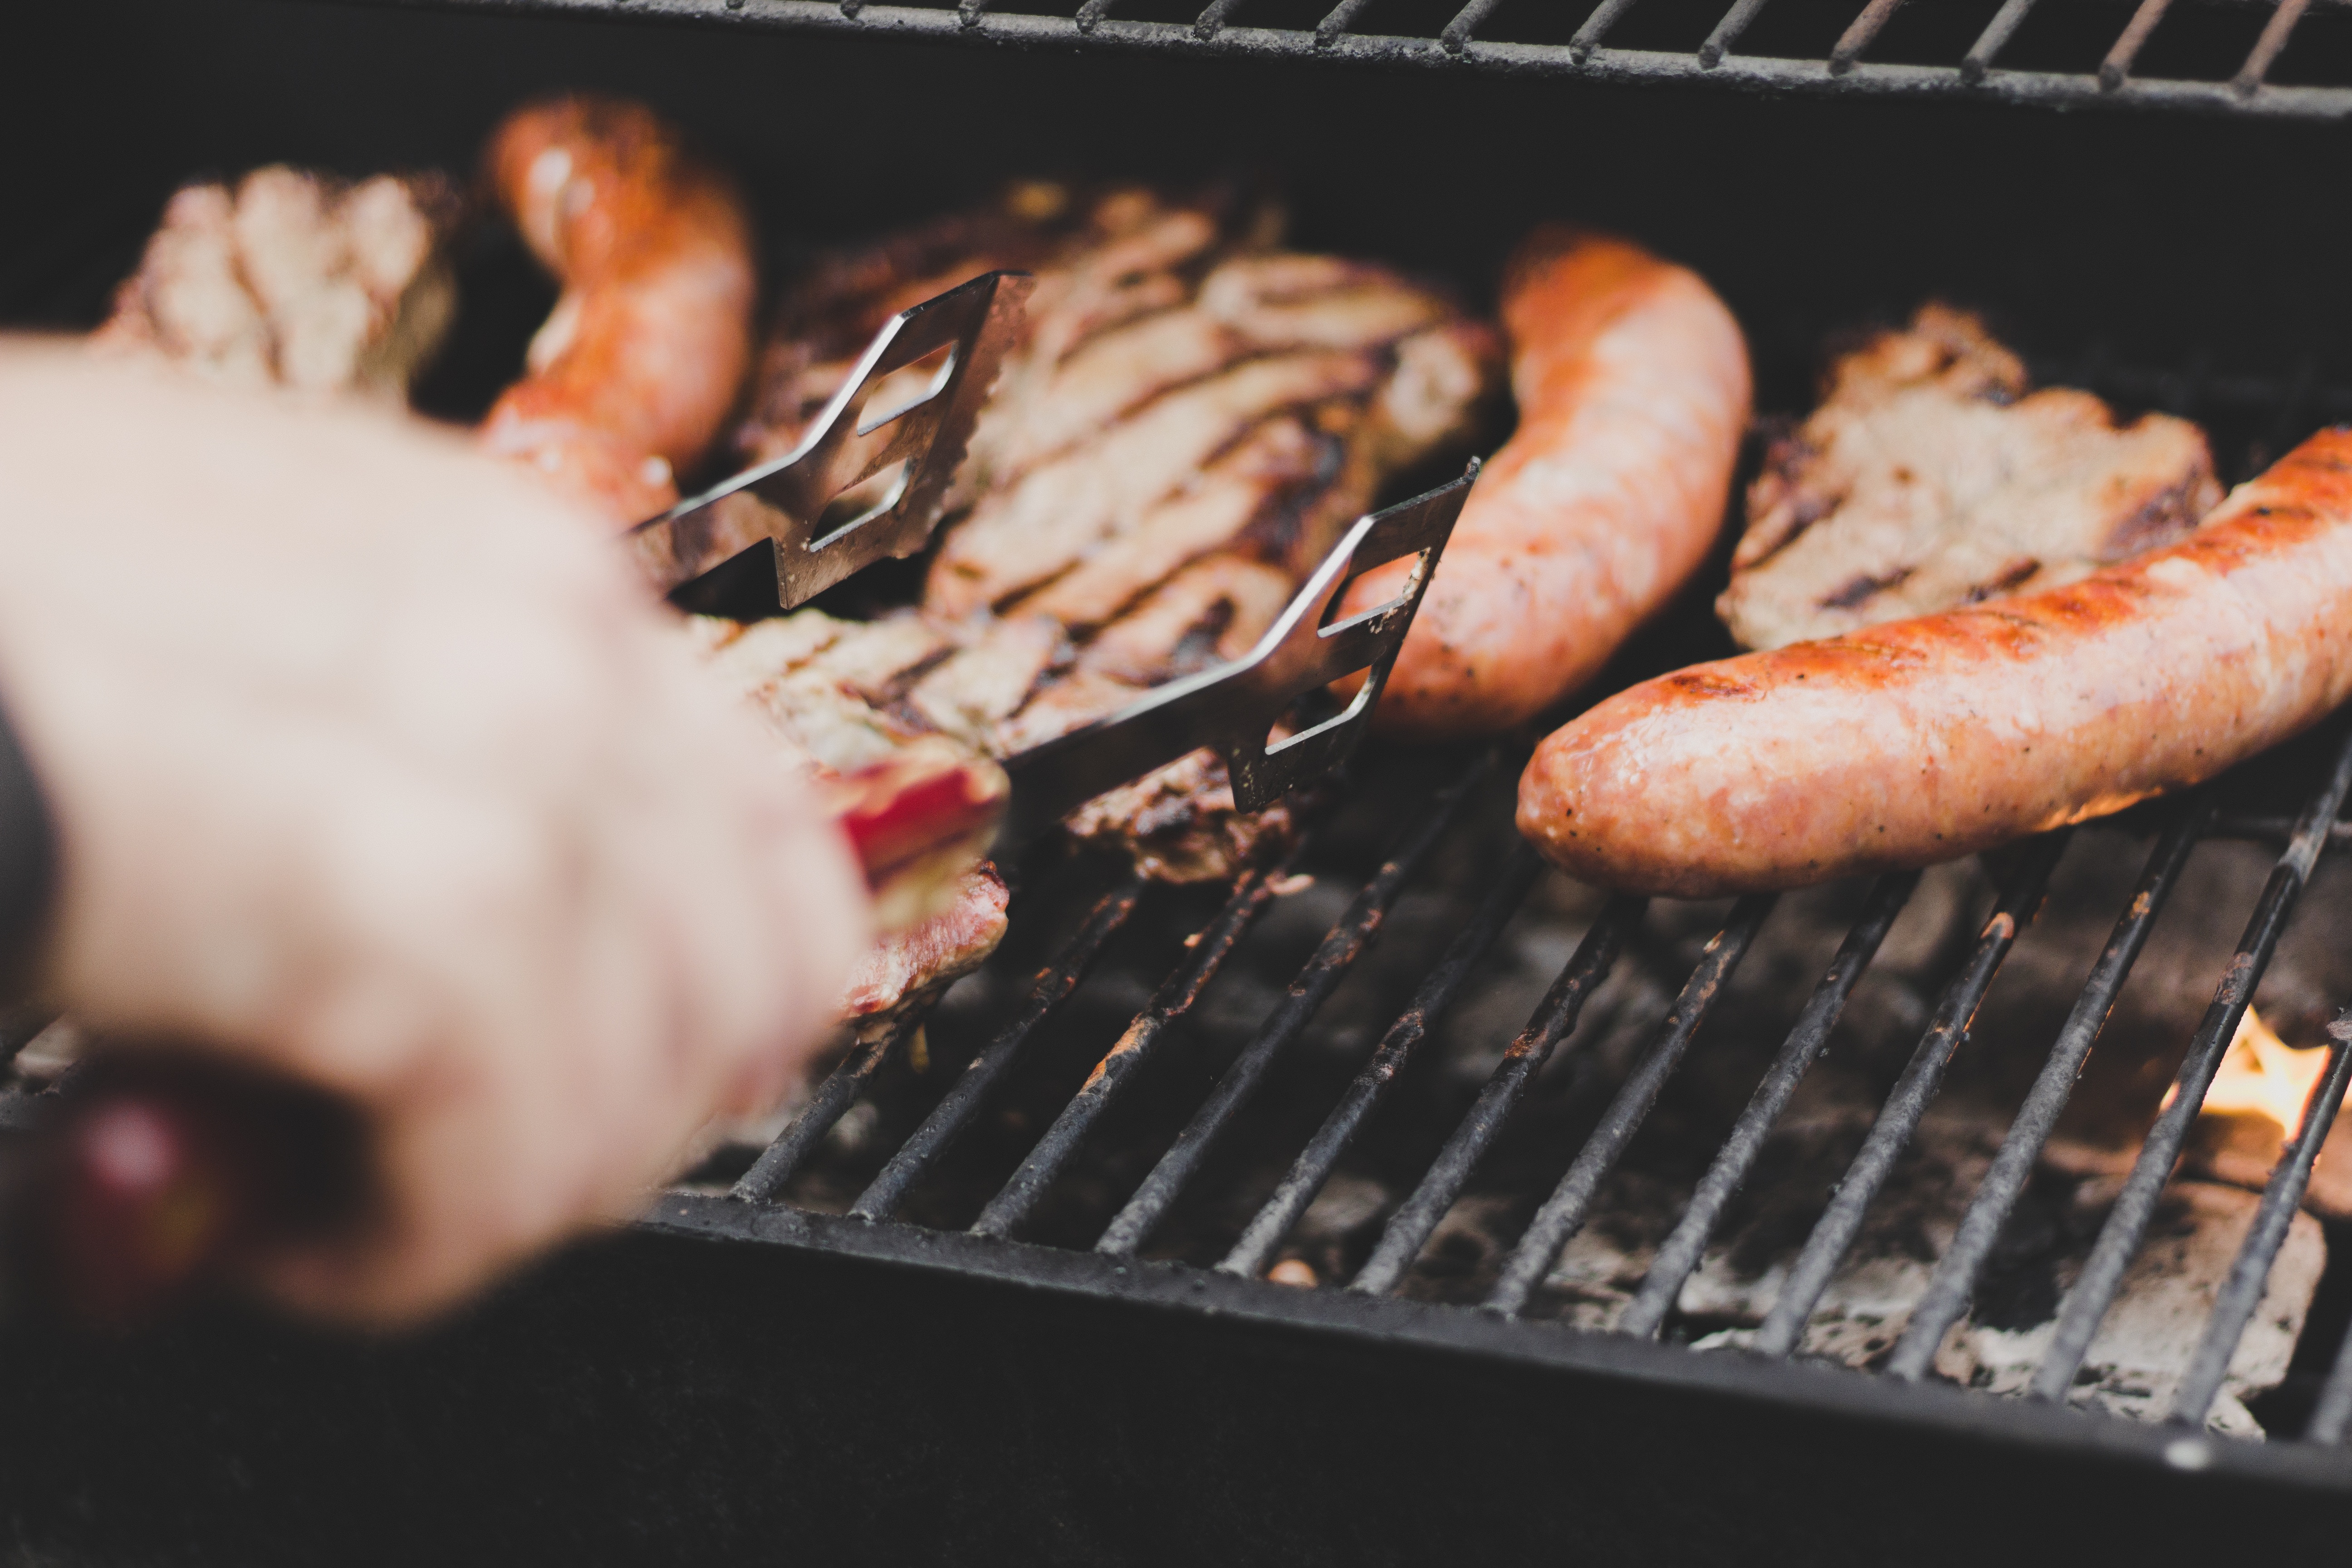
food, cooking, bbq, recipe, meat, barbecue, cuisine, cook, grill, sausage, cool image, grillades, cool photo, roasting, bratwurst, grilling, barbecue grill, grilled food, outdoor grill, animal source foods, kielbasa, thuringian sausage